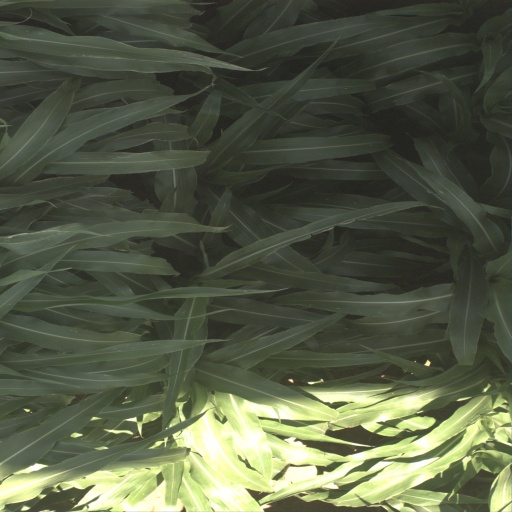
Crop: sorghum